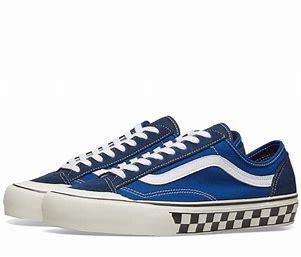
Brand: Vans
Model: Style 36 Decon Sf